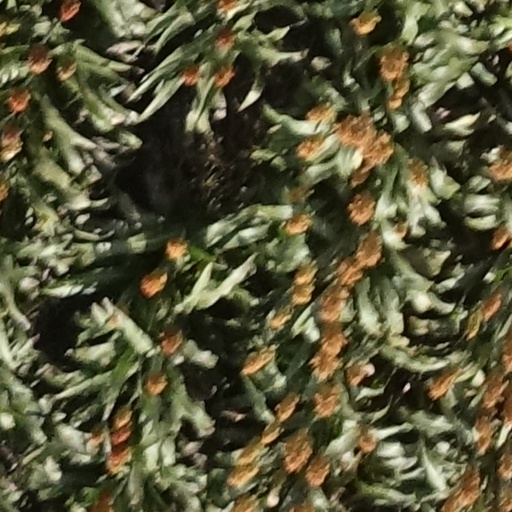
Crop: sorghum